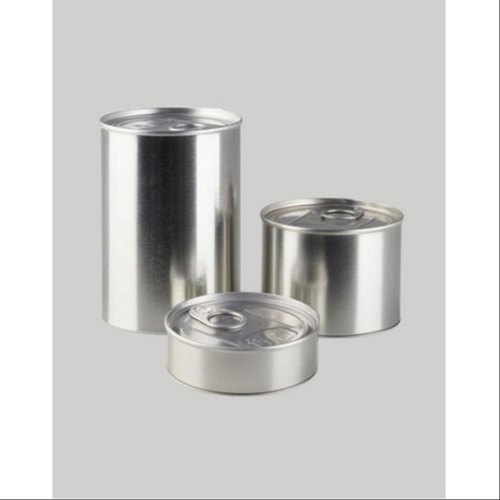
Label: metal